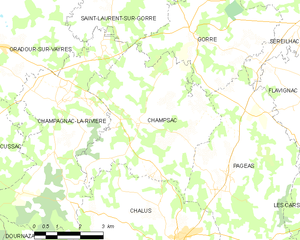
Carte des communes françaises Champsac